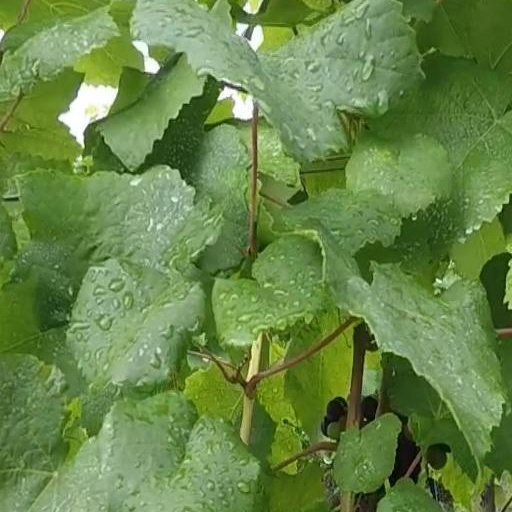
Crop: grape